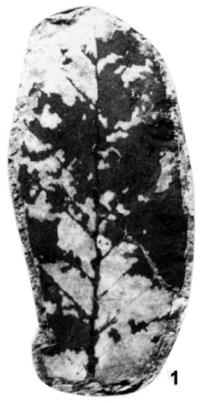
一个化石属于被子植物，其特征描述:leaf generally obovate, symmetrical; leaf apex acute base somewhat contracting generally toothed. tooth fagoid type from minute to slightly large. internal margins between adjacent secondary veins all convex. venation craspedodromous, pseudocraspedodromous, or non-typical semicraspedodromous.